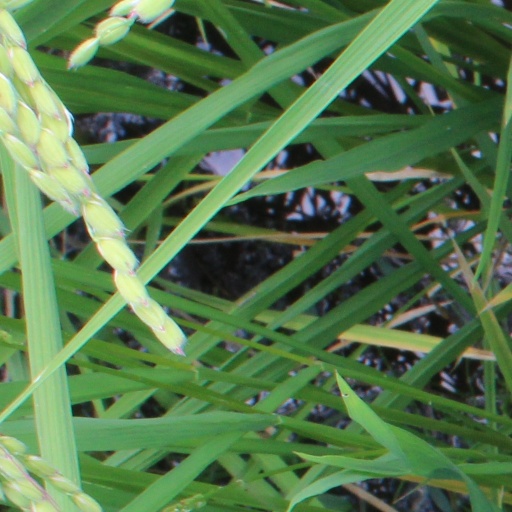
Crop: rice